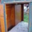
Label: wardrobe